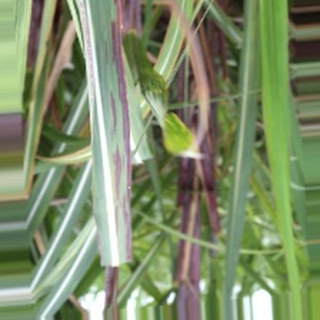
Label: sugarcane_bacterial_blight